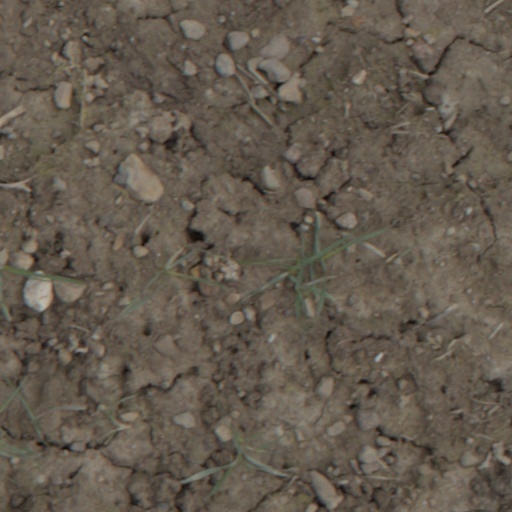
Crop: wheat